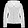
Label: Coat